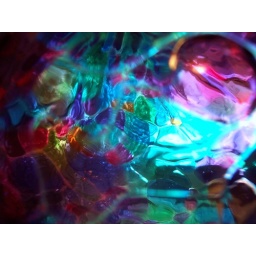
glass ball in my kitchen